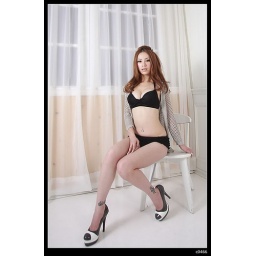
Nicole got pretty face and good figure,when she dressed black Underwear in studio, it was so charming and attractive